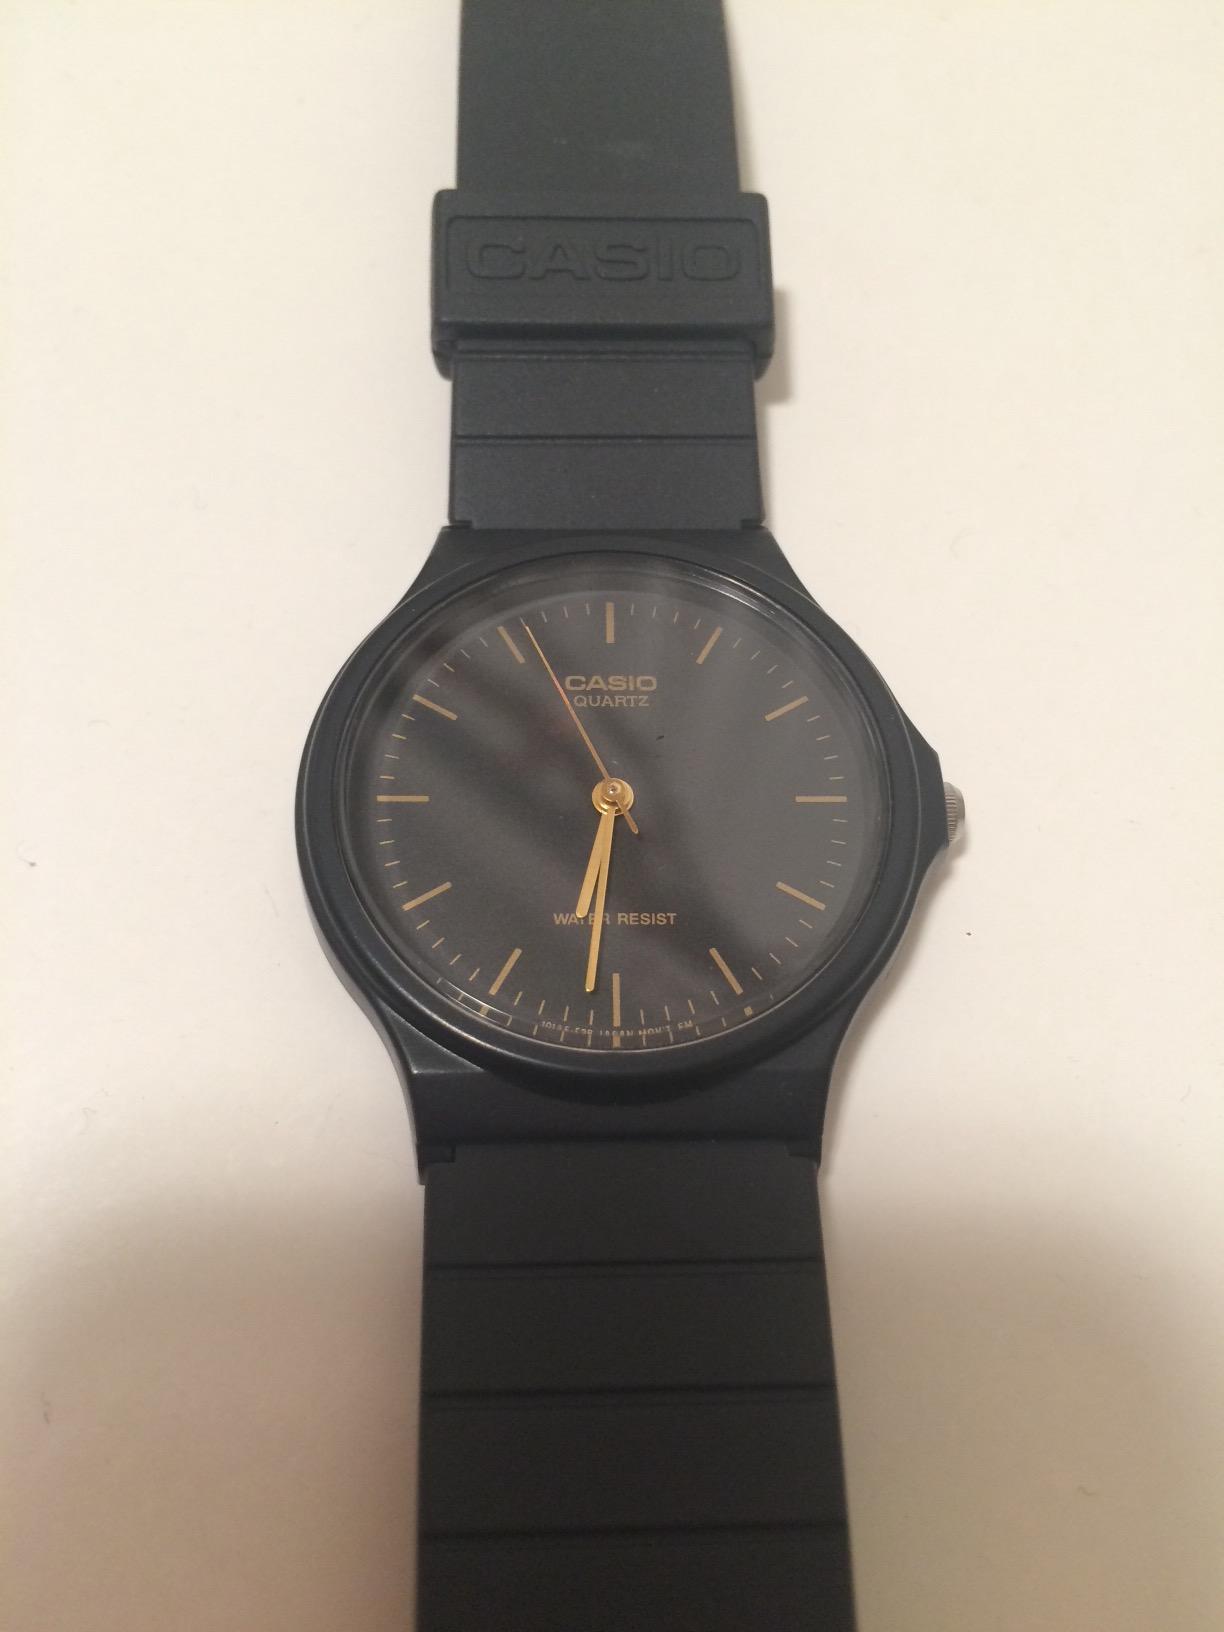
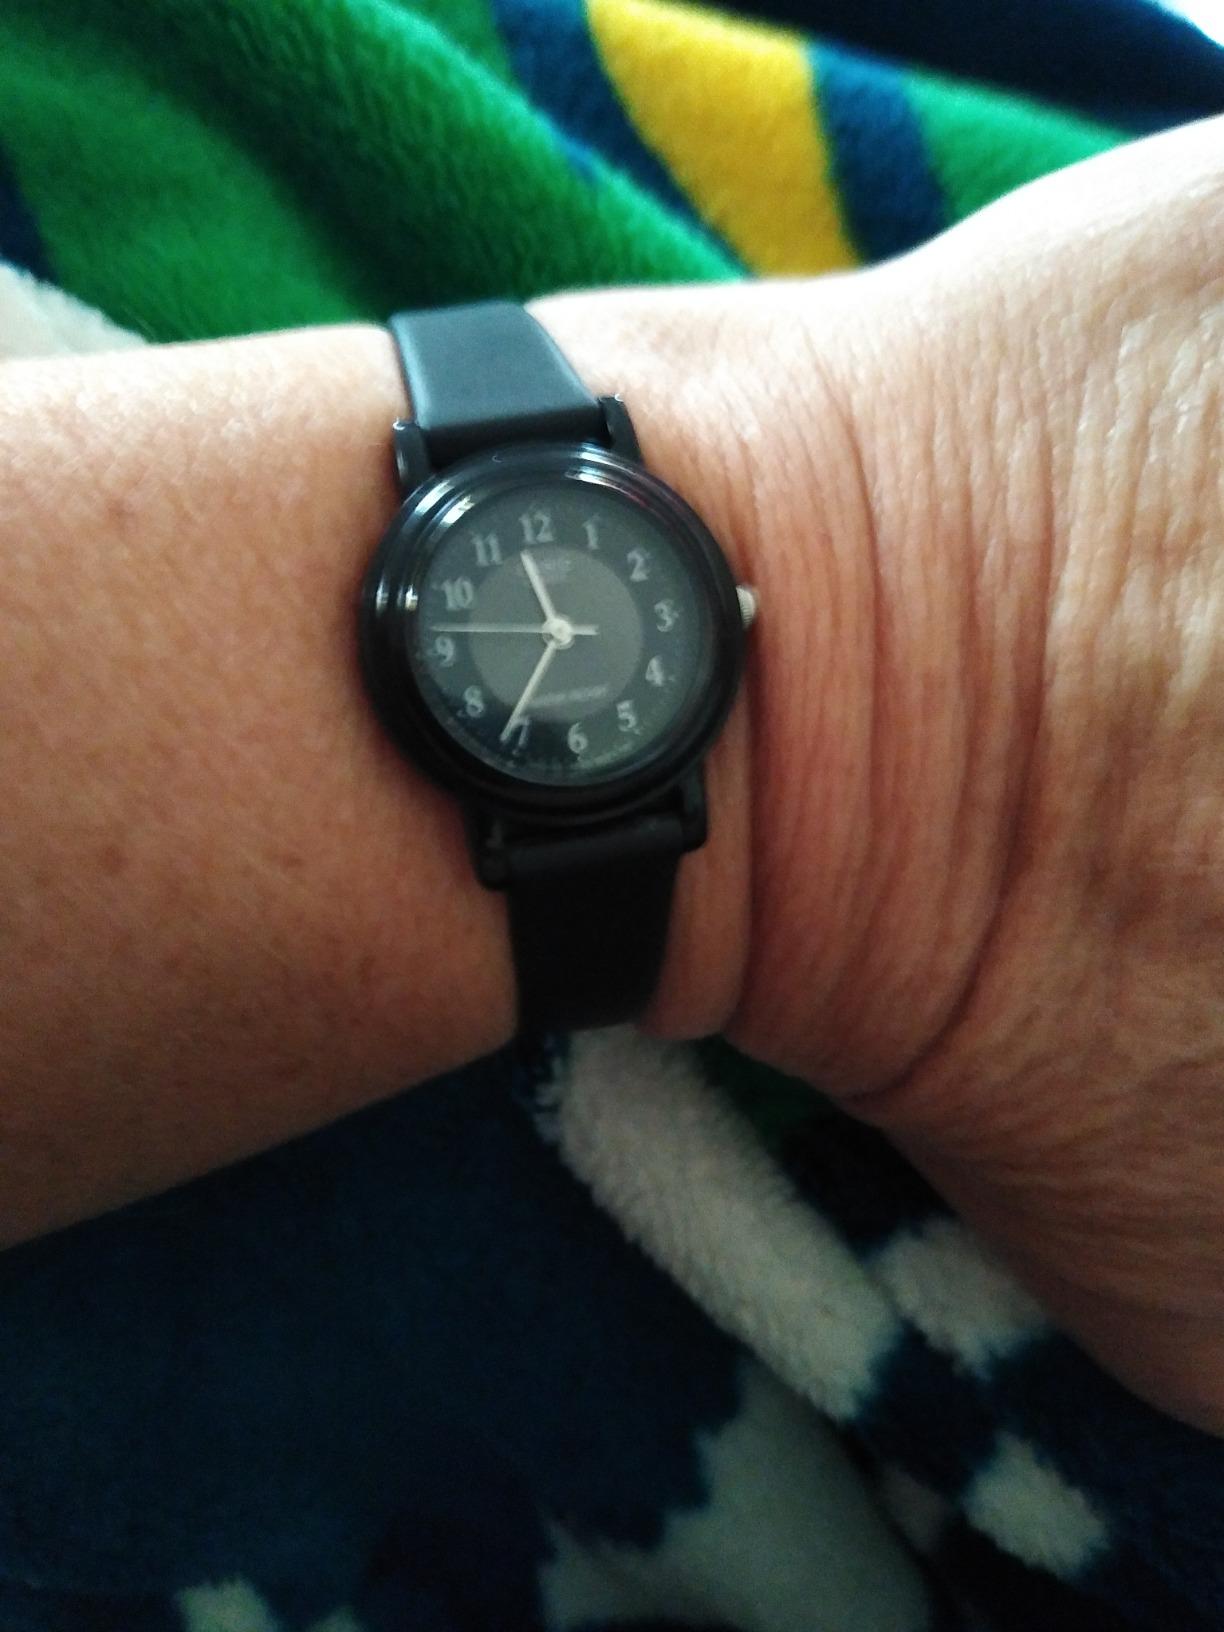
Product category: accessories_watch
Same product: no